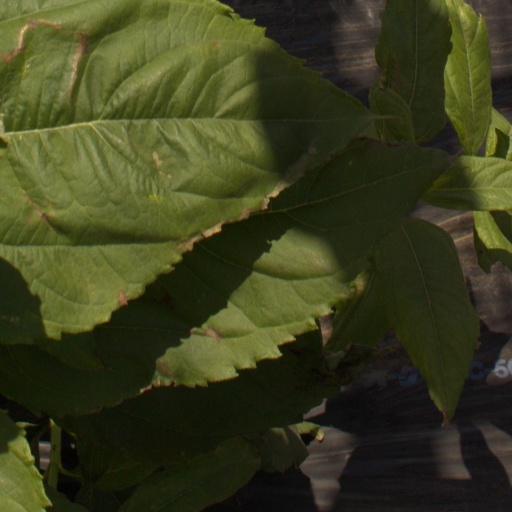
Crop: Jerusalem artichoke